Cardiff Arms Park

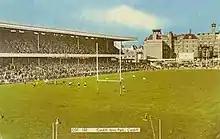
The 1934 new North Stand, rugby ground, Cardiff Arms Park

During 1934 the cricket pavilion had been demolished to make way for the new North Stand which was built on the rugby union ground, costing around £20,000. However, in 1941 the new North Stand and part of the west terracing was badly damaged in the Blitz by the Luftwaffe during the Second World War.